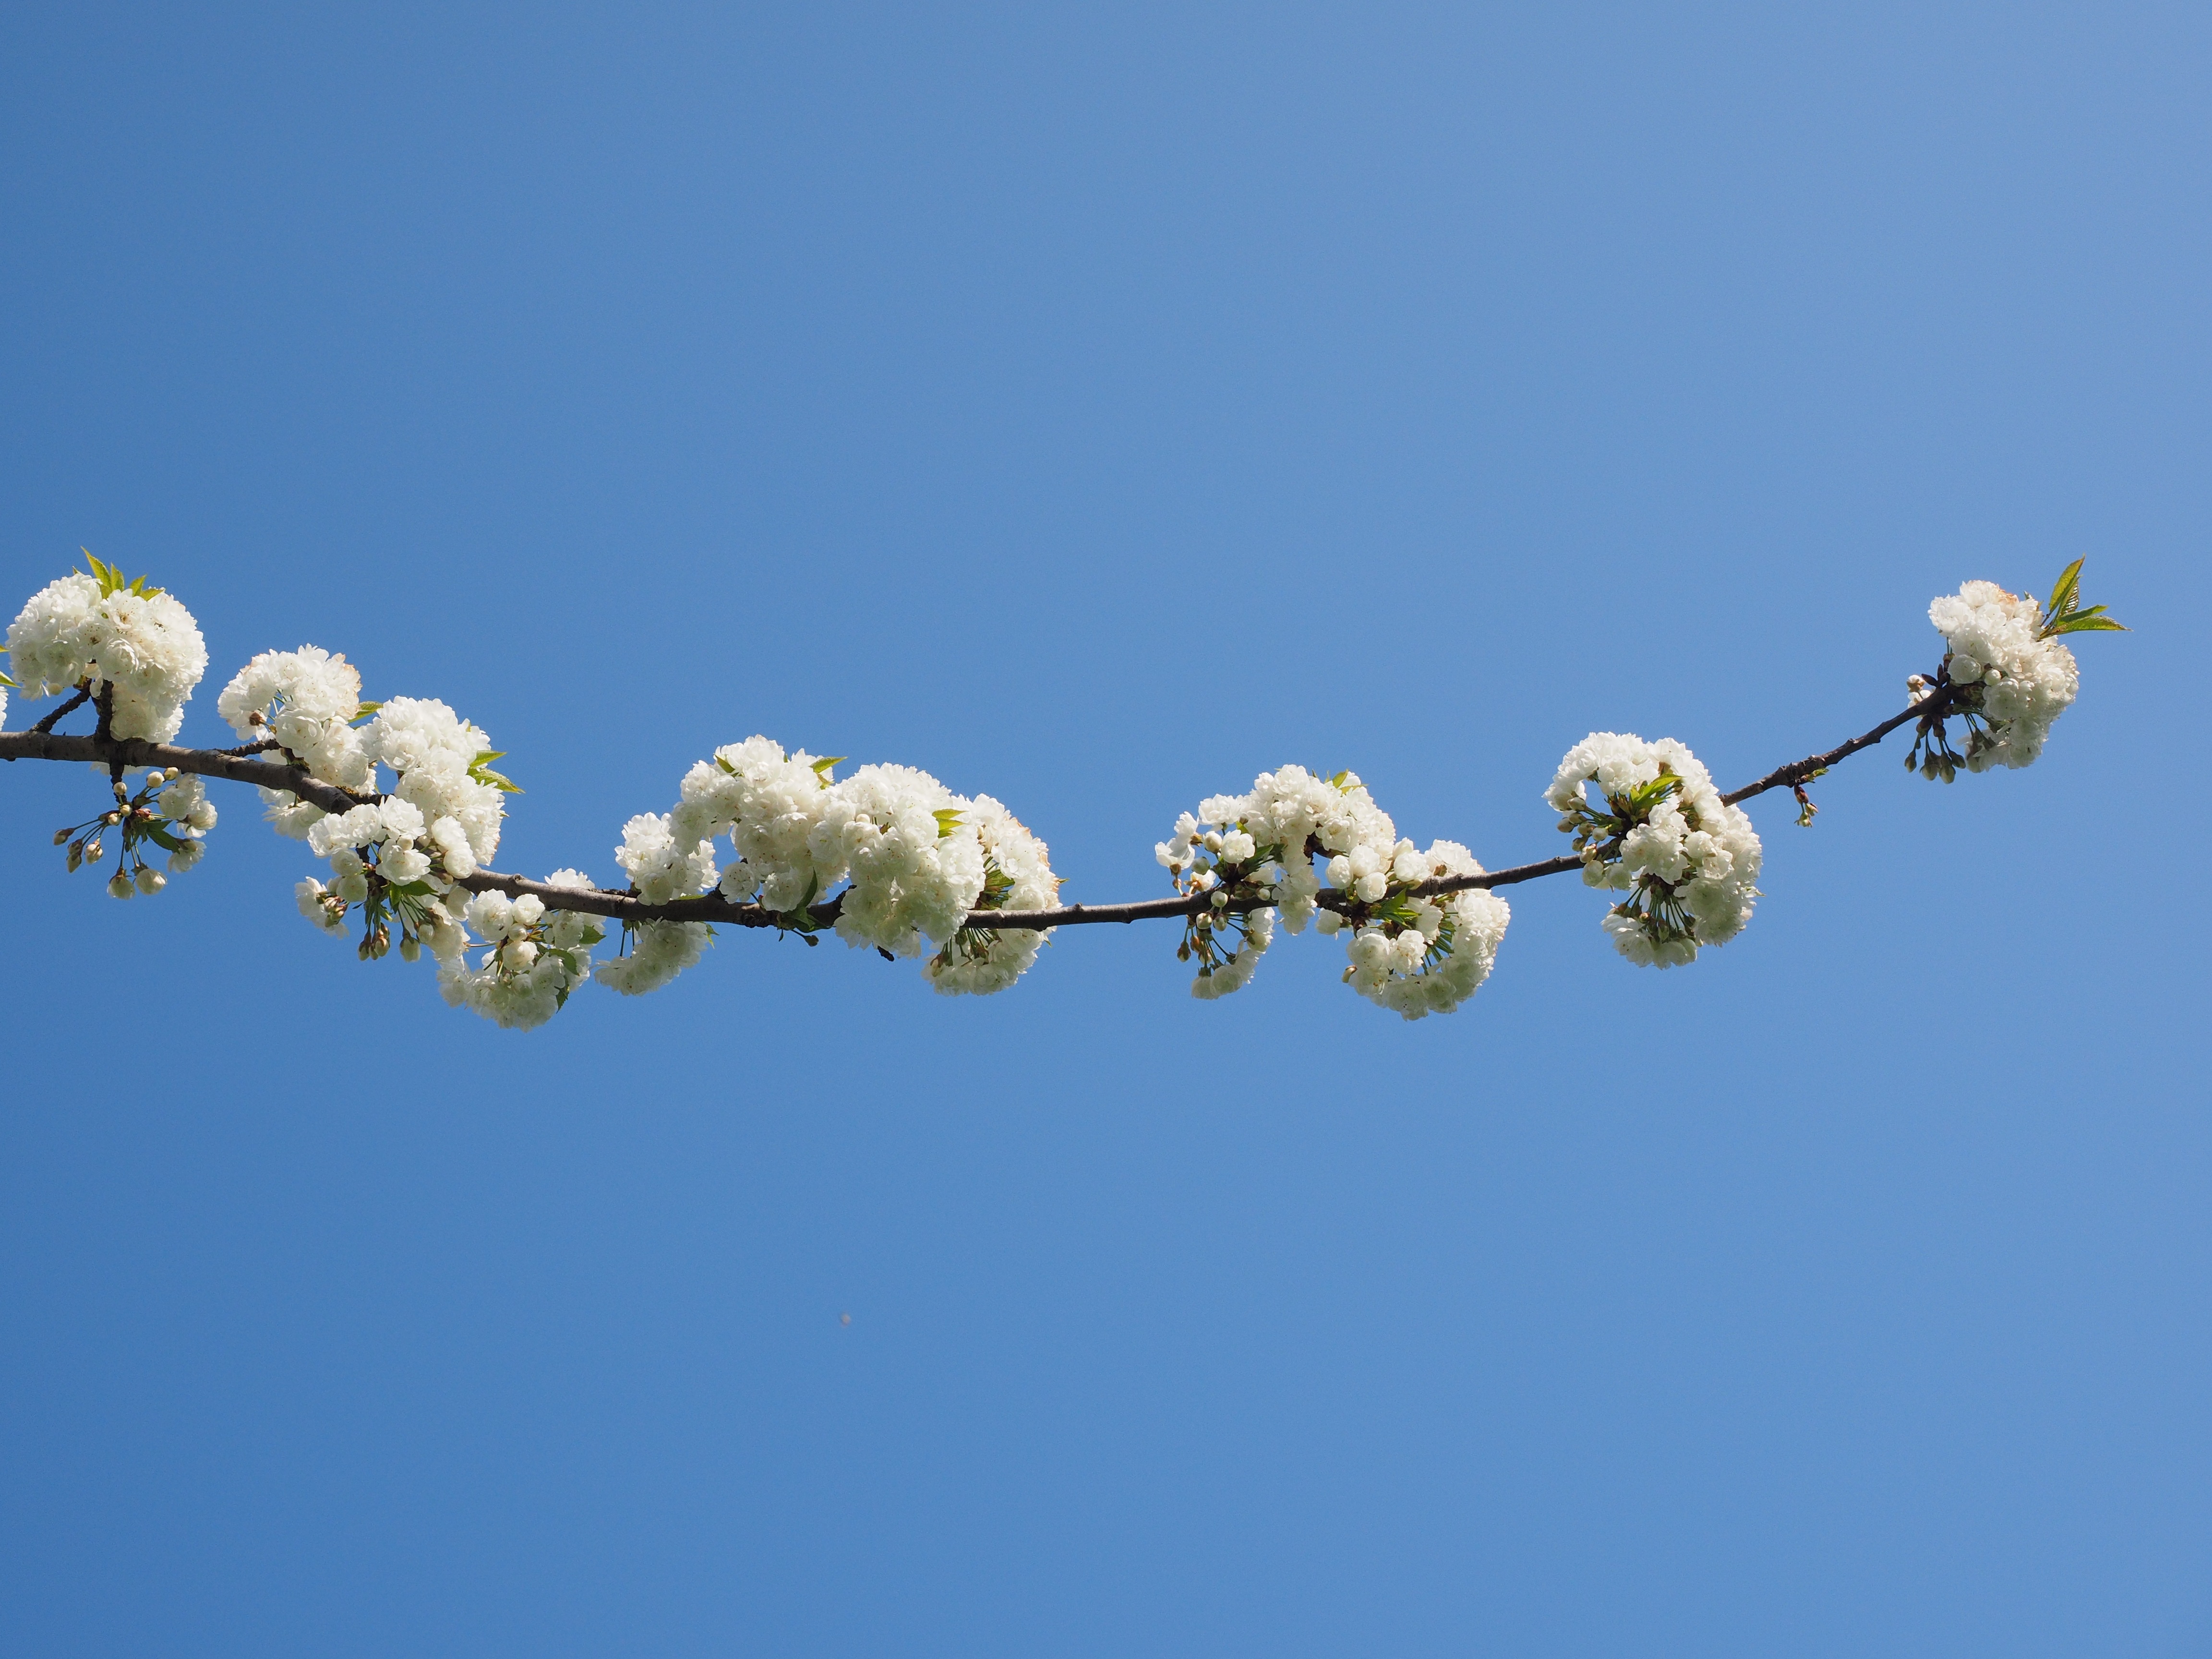
tree, nature, branch, blossom, winter, plant, sky, white, leaf, flower, bloom, frost, spring, produce, lush, flora, cherry blossom, twig, bud, cherry, macro photography, white blossom, sunny day, bl tenmeer, flower tree, summer day, herrlich, overflowing, blossom branches, atmosphere of earth, plant stem